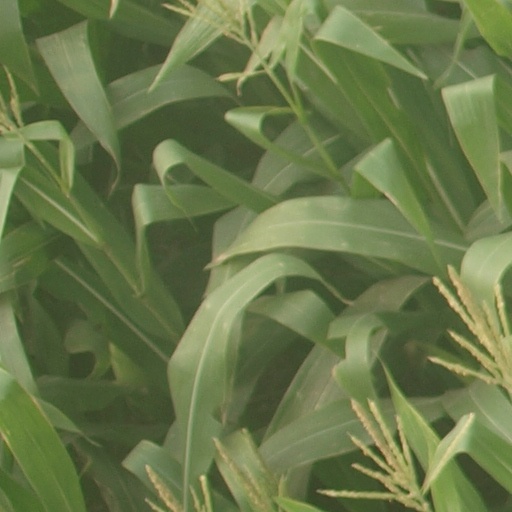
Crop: maize; corn